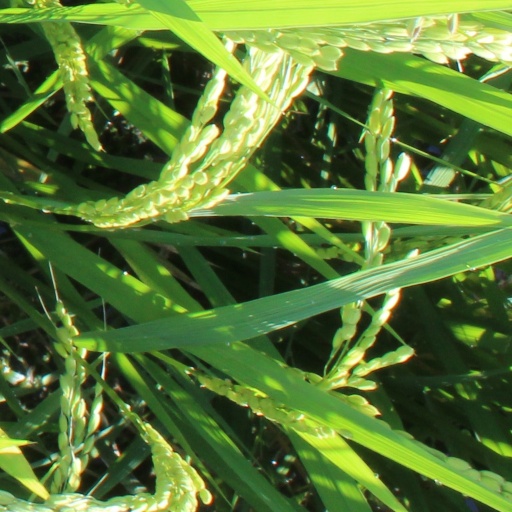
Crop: rice